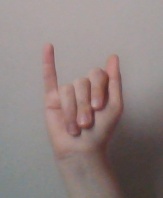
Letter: meem